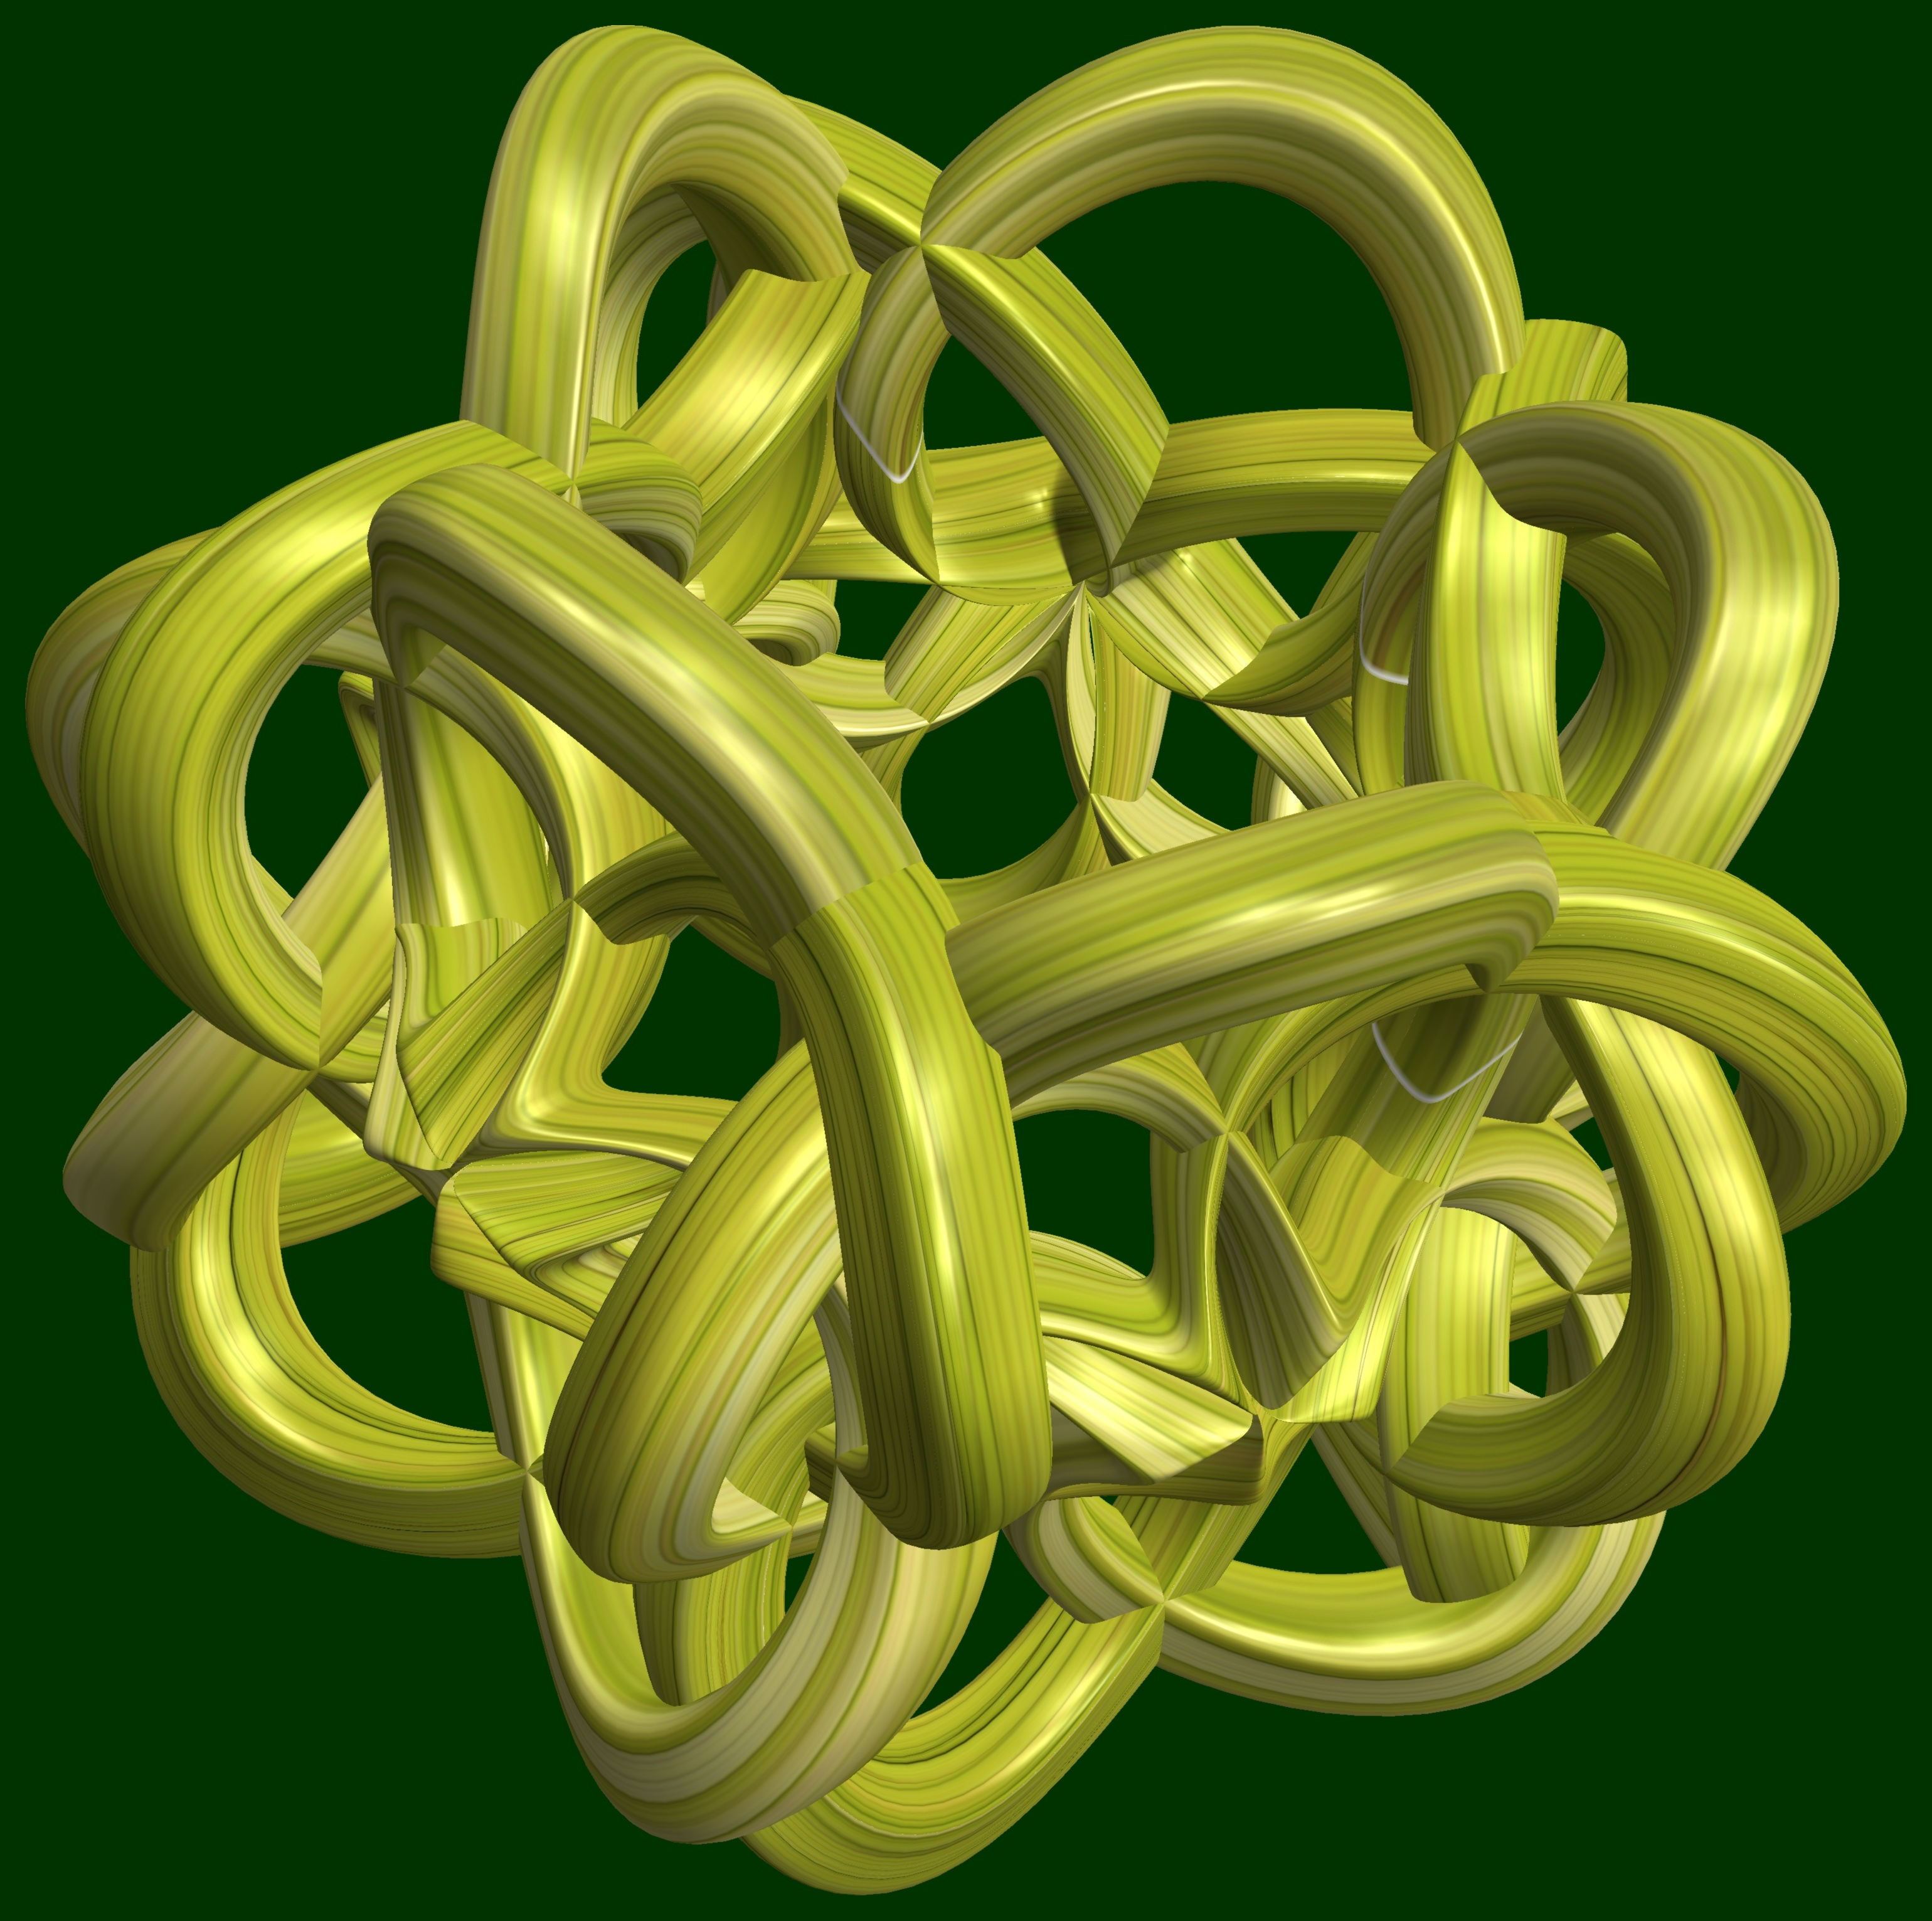
abstract, structure, texture, spiral, flower, number, pattern, green, geometry, yellow, circle, font, sculpture, illustration, design, symmetry, 3d, graphic, shape, torus, mathematica, cg, parametricplot3d, code, program, algorithm, mapping, geometricsculpture